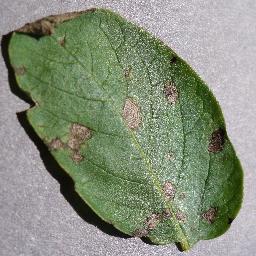
Etiqueta: Tizon_Temprano